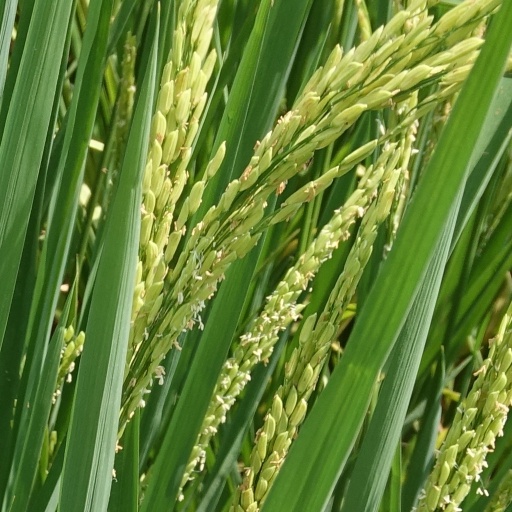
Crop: rice